Jagannathpur Upazila

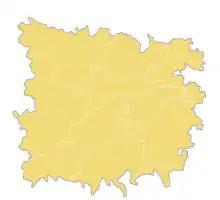
Map of Jagannathpur Upazila

A separate Thana was established at Jagannathpur on 1 October 1920 by a gazette notification by Anamul Haque of Parargaon; the thana was upgraded first as an Upazila in 1983, and then as a municipality on the 29 September 1999.